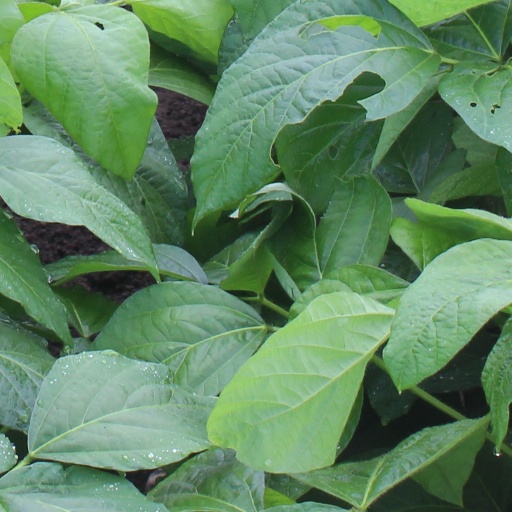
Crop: soybean